Motor City Motors

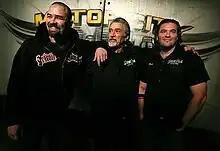
Motor City Motors

Motor City Motors is a garage based competition reality television show on the Discovery Channel hosted by the Detroit Brothers. During development, the show was referred to as "MG: Motor City", a successor to the similar Discovery show "Monster Garage".